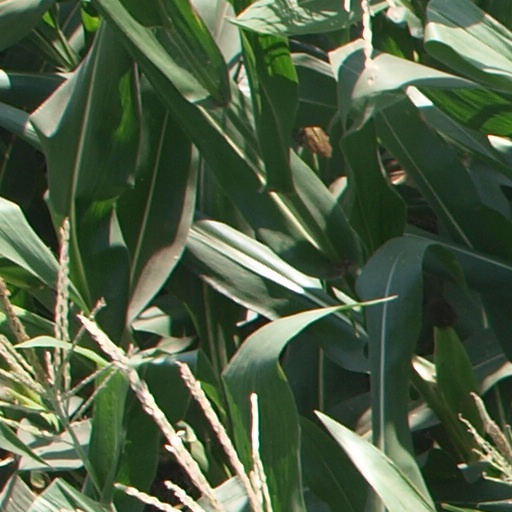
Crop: maize; corn